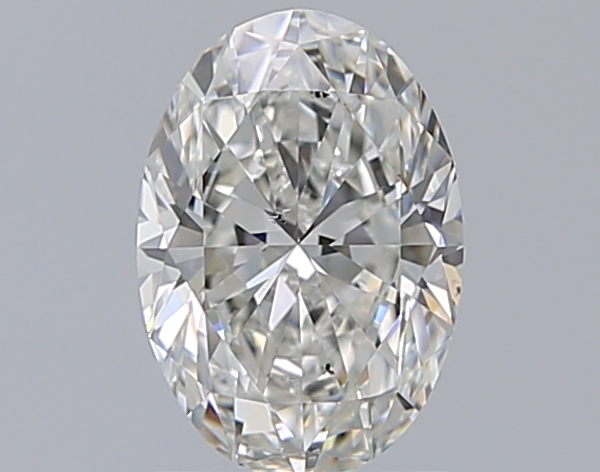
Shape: oval
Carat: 1.2
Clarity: VS2
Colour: G
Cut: EX
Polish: EX
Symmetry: EX
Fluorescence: N
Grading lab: GIA
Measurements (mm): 8.4 x 5.79 x 3.68